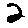
Label: 2